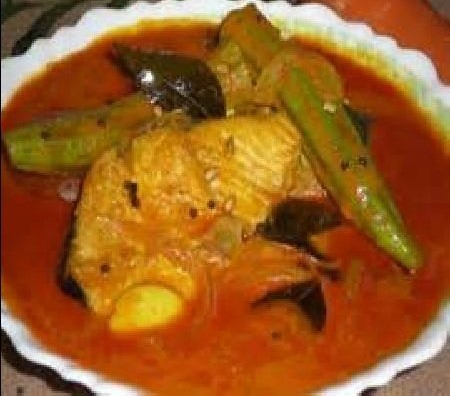
Label: gulai_ikan